Mosul Dam

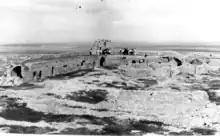
Historical Castle of Aski Mosul before being submerged by the dam's reservoir

Development of Iraq's rivers progressed rapidly in the mid-20th century as Saddam Hussain sought to control water resources for agriculture and to prevent flooding in Baghdad. Planning for the Mosul Dam began in the 1950s with the help of Sir Alexander Gibb & Partners, a British firm who identified a location in 1953. In 1956, the Iraq Development Council contracted Koljian American to carry out studies for an irrigation dam at the location. The studies were completed the next year when Iraq asked the Harza Company to carry out a similar investigation who recommended a different location in 1960, based on karst foundations for two other recommended locations. In 1962, Iraq sought a third opinion from the Soviet Technoprom Export company who recommended a separate site. A fourth company, a Finland firm, Imatran Voima carried out a study in 1965 and a fifth company, Geotehnika of Yugoslavia, carried out studies in 1972. Based on the findings of all five companies which cited complex foundations, Iraq had a French firm, Soletanch, to carry out in-depth geological studies which occurred between 1974 and 1978. In 1978, the Swiss Consultants Consortium became the official consultants for the dam.